Diocese of Dices

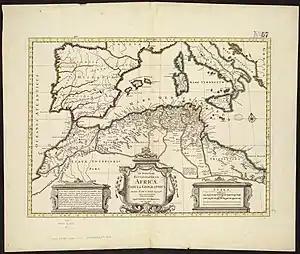
notitiam ecclesiasticam Africæ tabula geographica

The Diocese of Dices, is a titular see of the Roman Catholic Church. The location of the seat of the diocese is unknown for certain, but is perhaps identifiable with Henchir-Sidi-Salah, Tunisia. Henchir Sidi Salah was an ancient diocese in the Roman-Berber province of Byzacena.